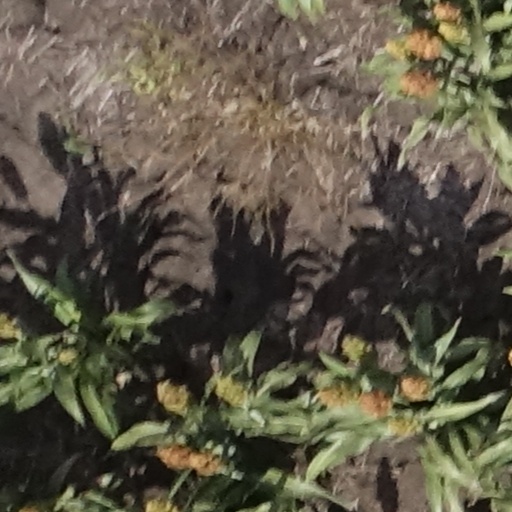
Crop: sorghum